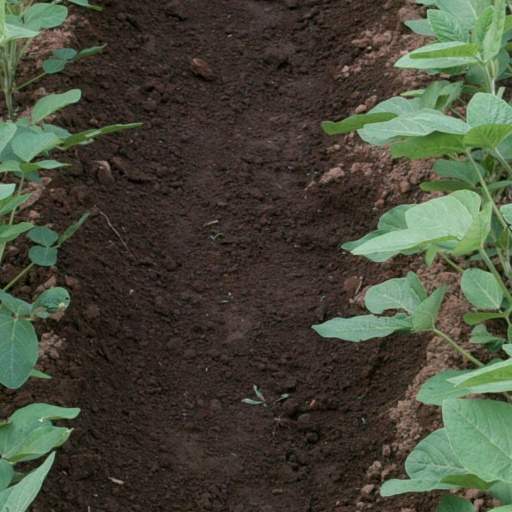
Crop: soybean